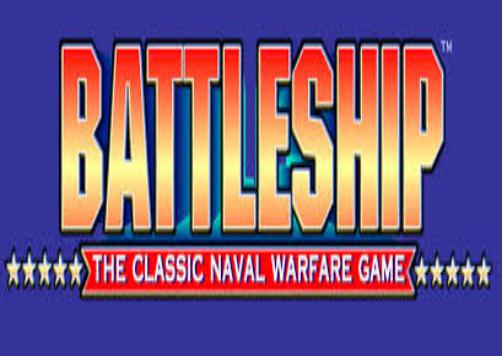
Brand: battleship
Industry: Leisure